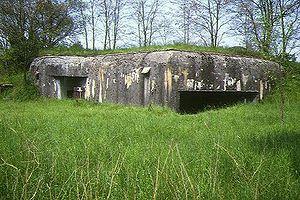
Facade arrière de la Casemate de Rountzenheim Sud
La ligne Maginot, du nom du ministre de la Guerre André Maginot, est une ligne de fortifications construite par la France le long de sa frontière avec la Belgique, le Luxembourg, l'Allemagne, la Suisse et l'Italie de 1928 à 1940.
Une casemate d'intervalle de la ligne Maginot est une fortification interdisant de ses tirs une portion de la ligne Maginot le long des frontières orientales de la France.
Rœschwoog est une commune française située dans le département du Bas-Rhin, en région Grand Est.